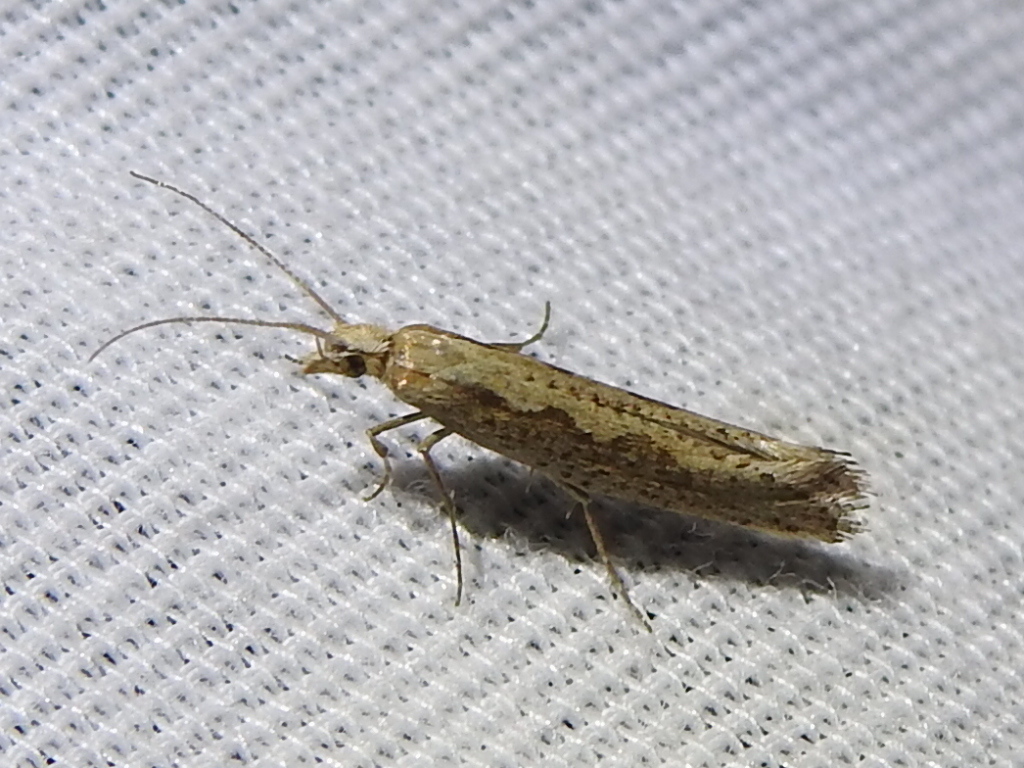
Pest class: diamondback_moth